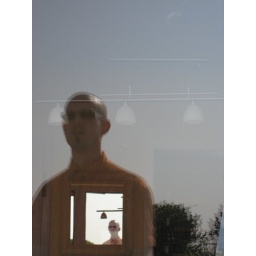
Shot from the balcony catching me in the mirror on the wall inside the room and in the window.